Eukaryotic DNA replication

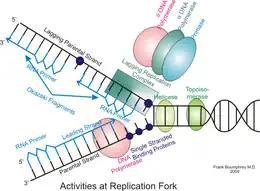
Eukaryotic DNA replication

Eukaryotic DNA replication is a conserved mechanism that restricts DNA replication to once per cell cycle. Eukaryotic DNA replication of chromosomal DNA is central for the duplication of a cell and is necessary for the maintenance of the eukaryotic genome.